Ennarea

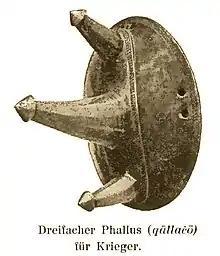
Phallic warrior headgear from Kaffa, dating to the 17th century. In the same period Kaffa seized control of Ennarea.

Between 1578 and 1586, the Borana Oromo reconquered the Gibe region, eventually taking the territory from around Ennarea to the Blue Nile. During this period of war the Oromo formed a new federation, known as Sadacha. It was the Sadacha who would continue to wage war against Ennarea for the next 130 years. In 1588 the Oromo took over Ennarea. It was probably this invasion that triggered the Ennarean wish to convert to Christianity. In the same year, emperor Sarsa Dengel pushed south of the Nile, into Ennarea, to bring Christianity. Although Ennarea lost the land between the main Gibe river and Gibe Ennarea due to another Sadacha attack in 1594 it managed to expand north.